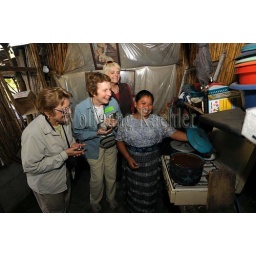
Guatemala, highlands, near antigua, santa catarina barahona, home of mayan family, tourists in kitchen